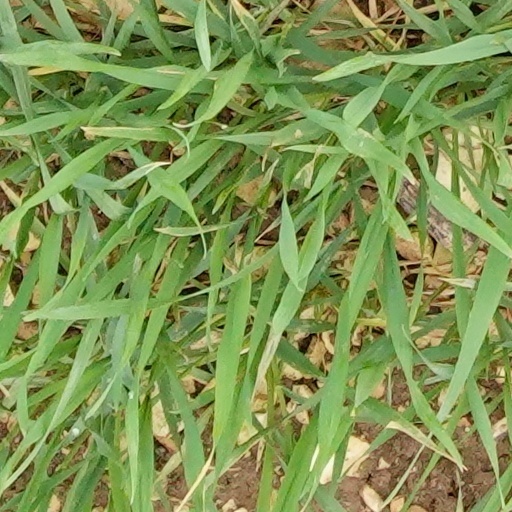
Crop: wheat